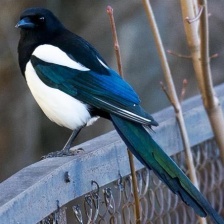
Species: EURASIAN MAGPIE
Scientific name: PICA PICA
ImageNet parent category: magpie